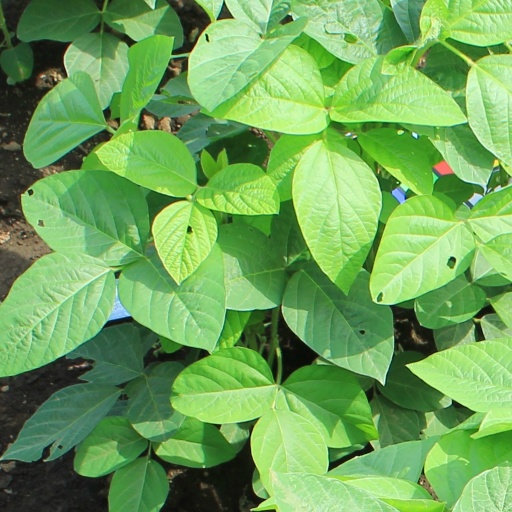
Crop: soybean